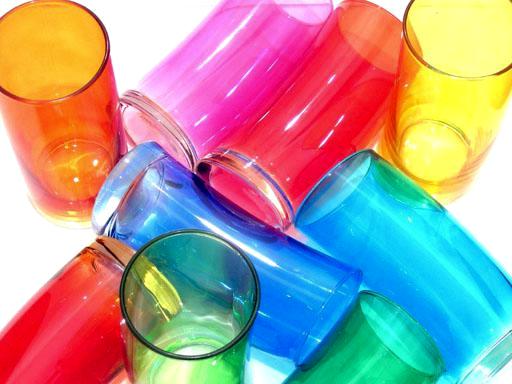
Material: glass